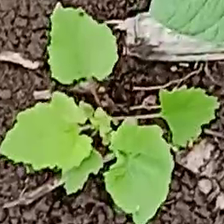
Weed species: Lamber_Quarter_plant(Chenopodium )